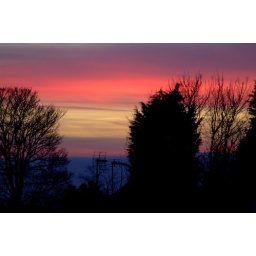
Beautiful blue against the red